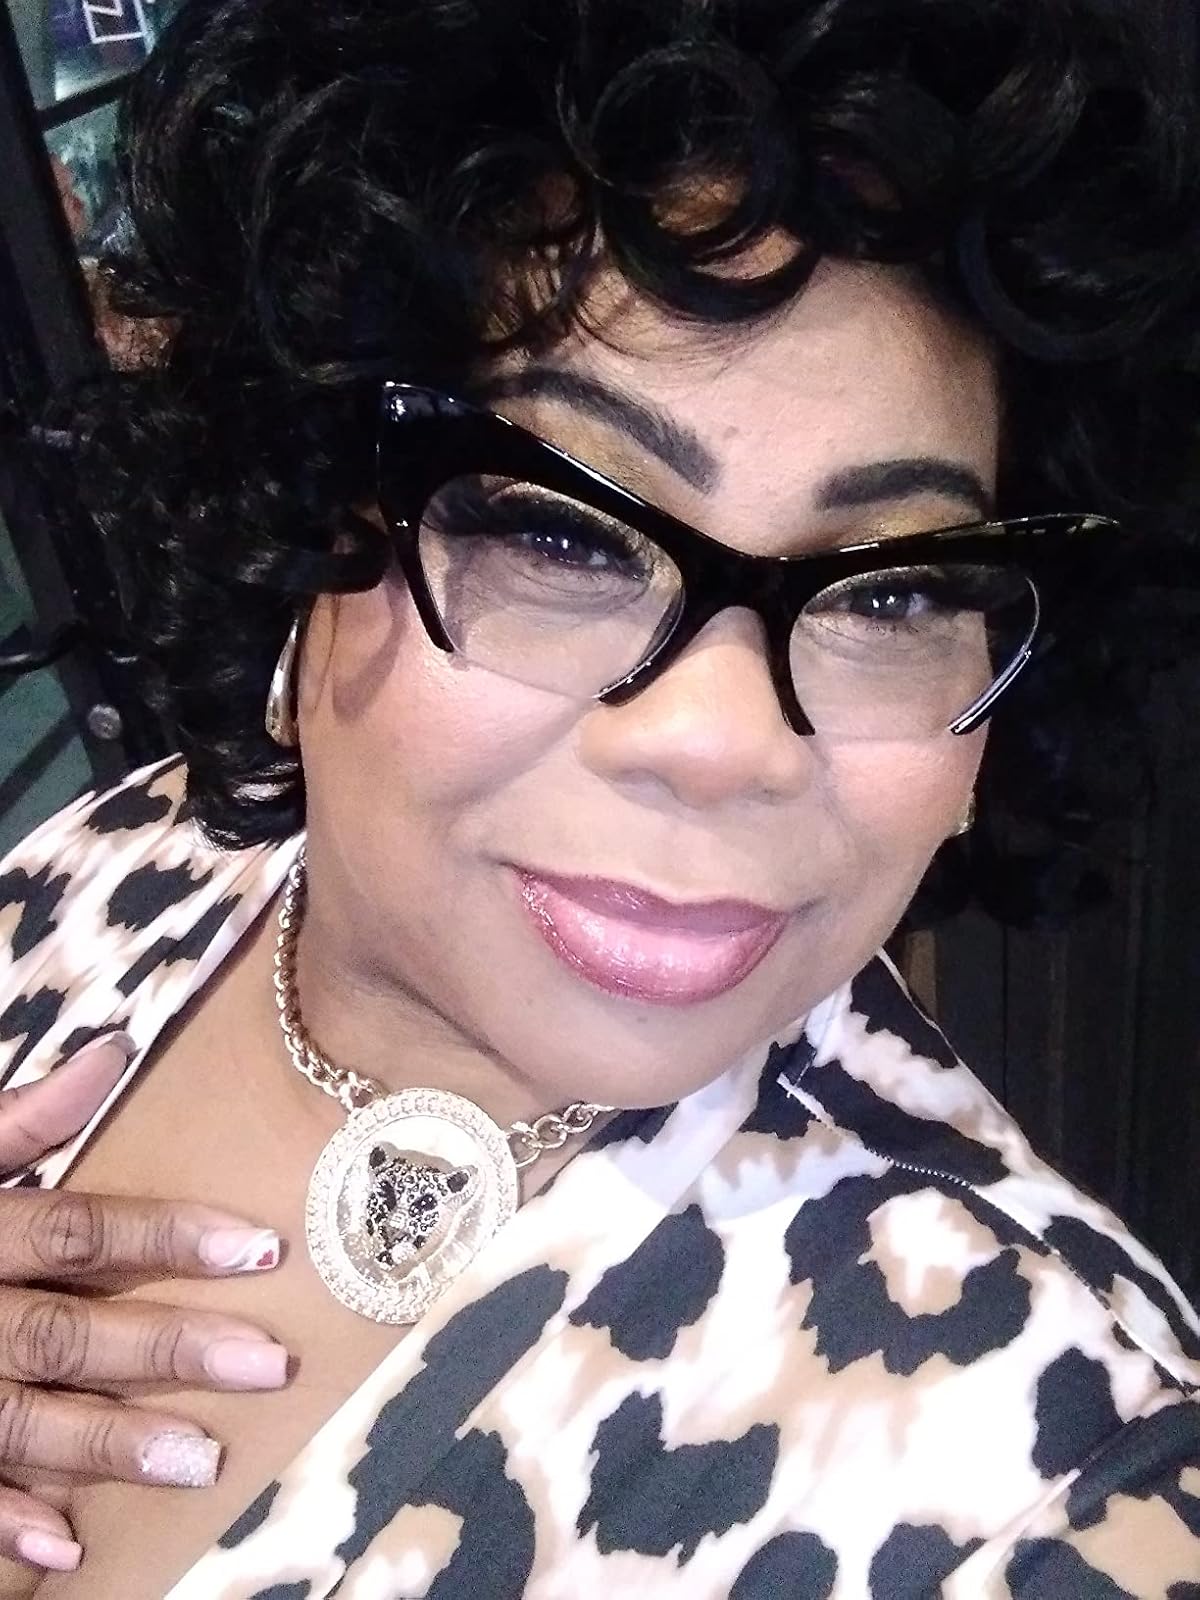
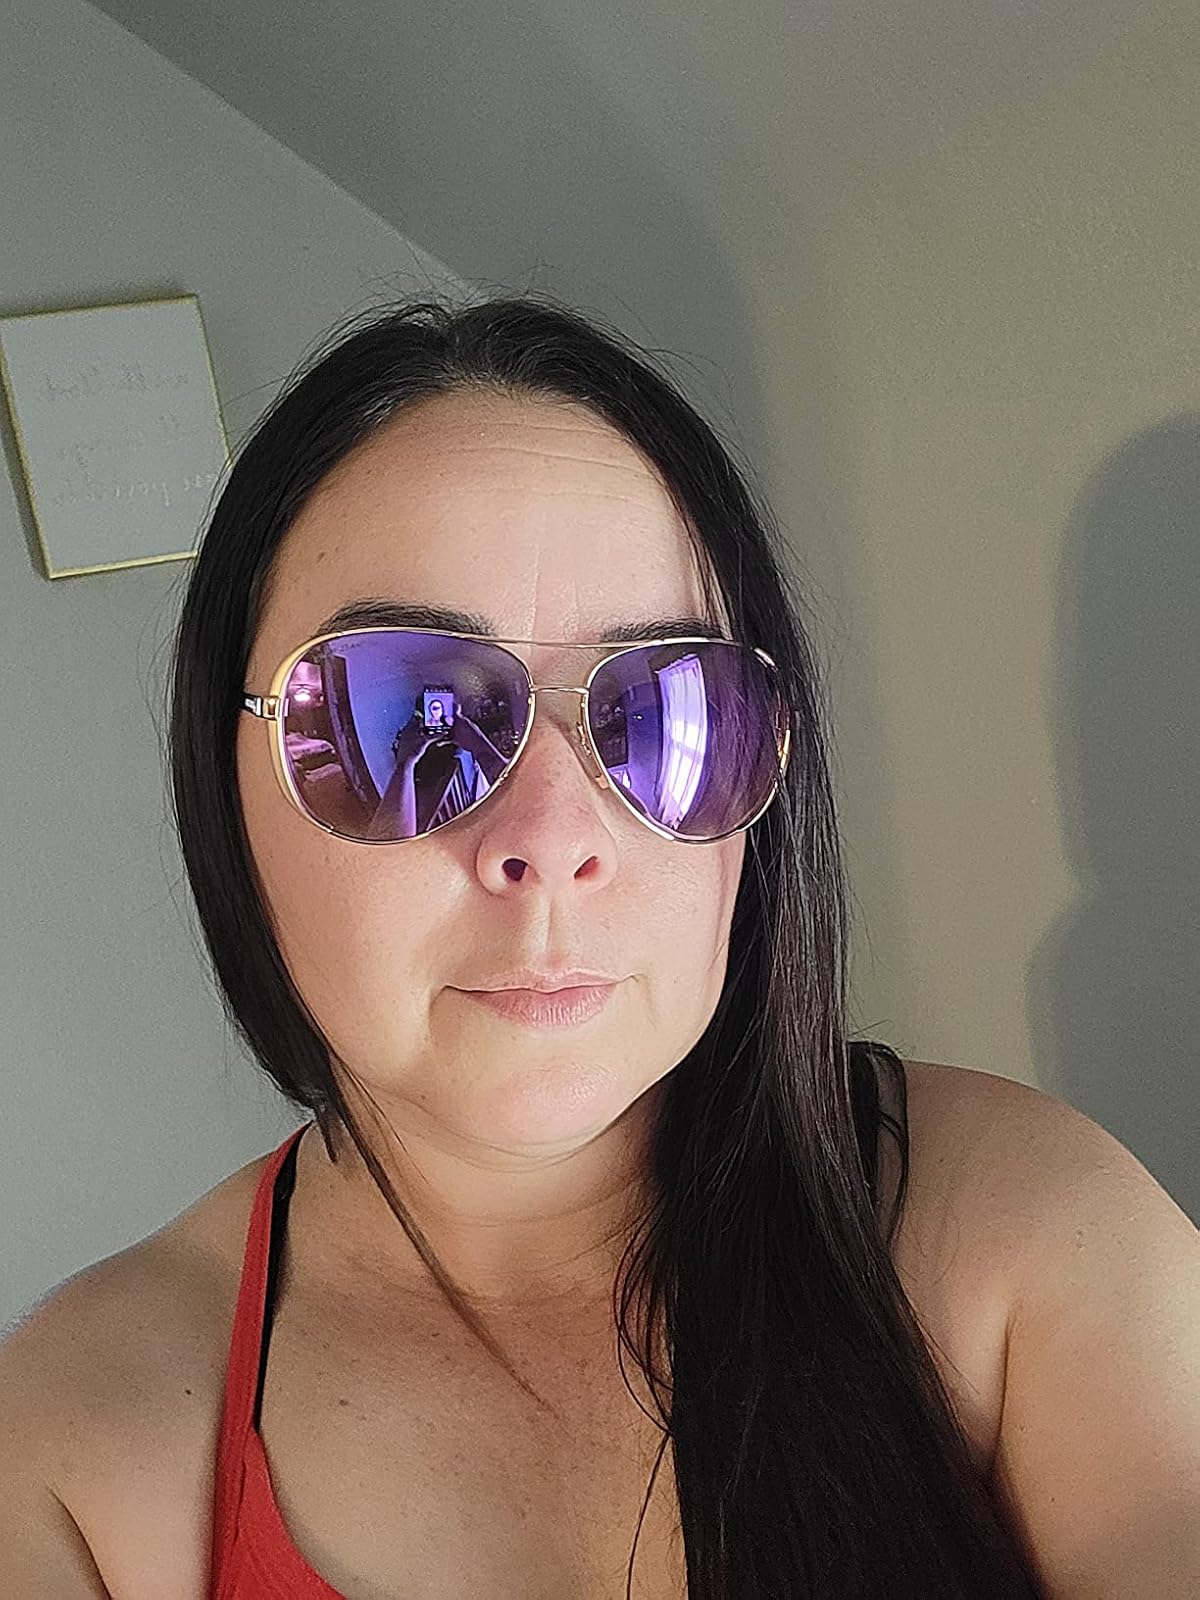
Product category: accessories_sunglasses
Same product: no